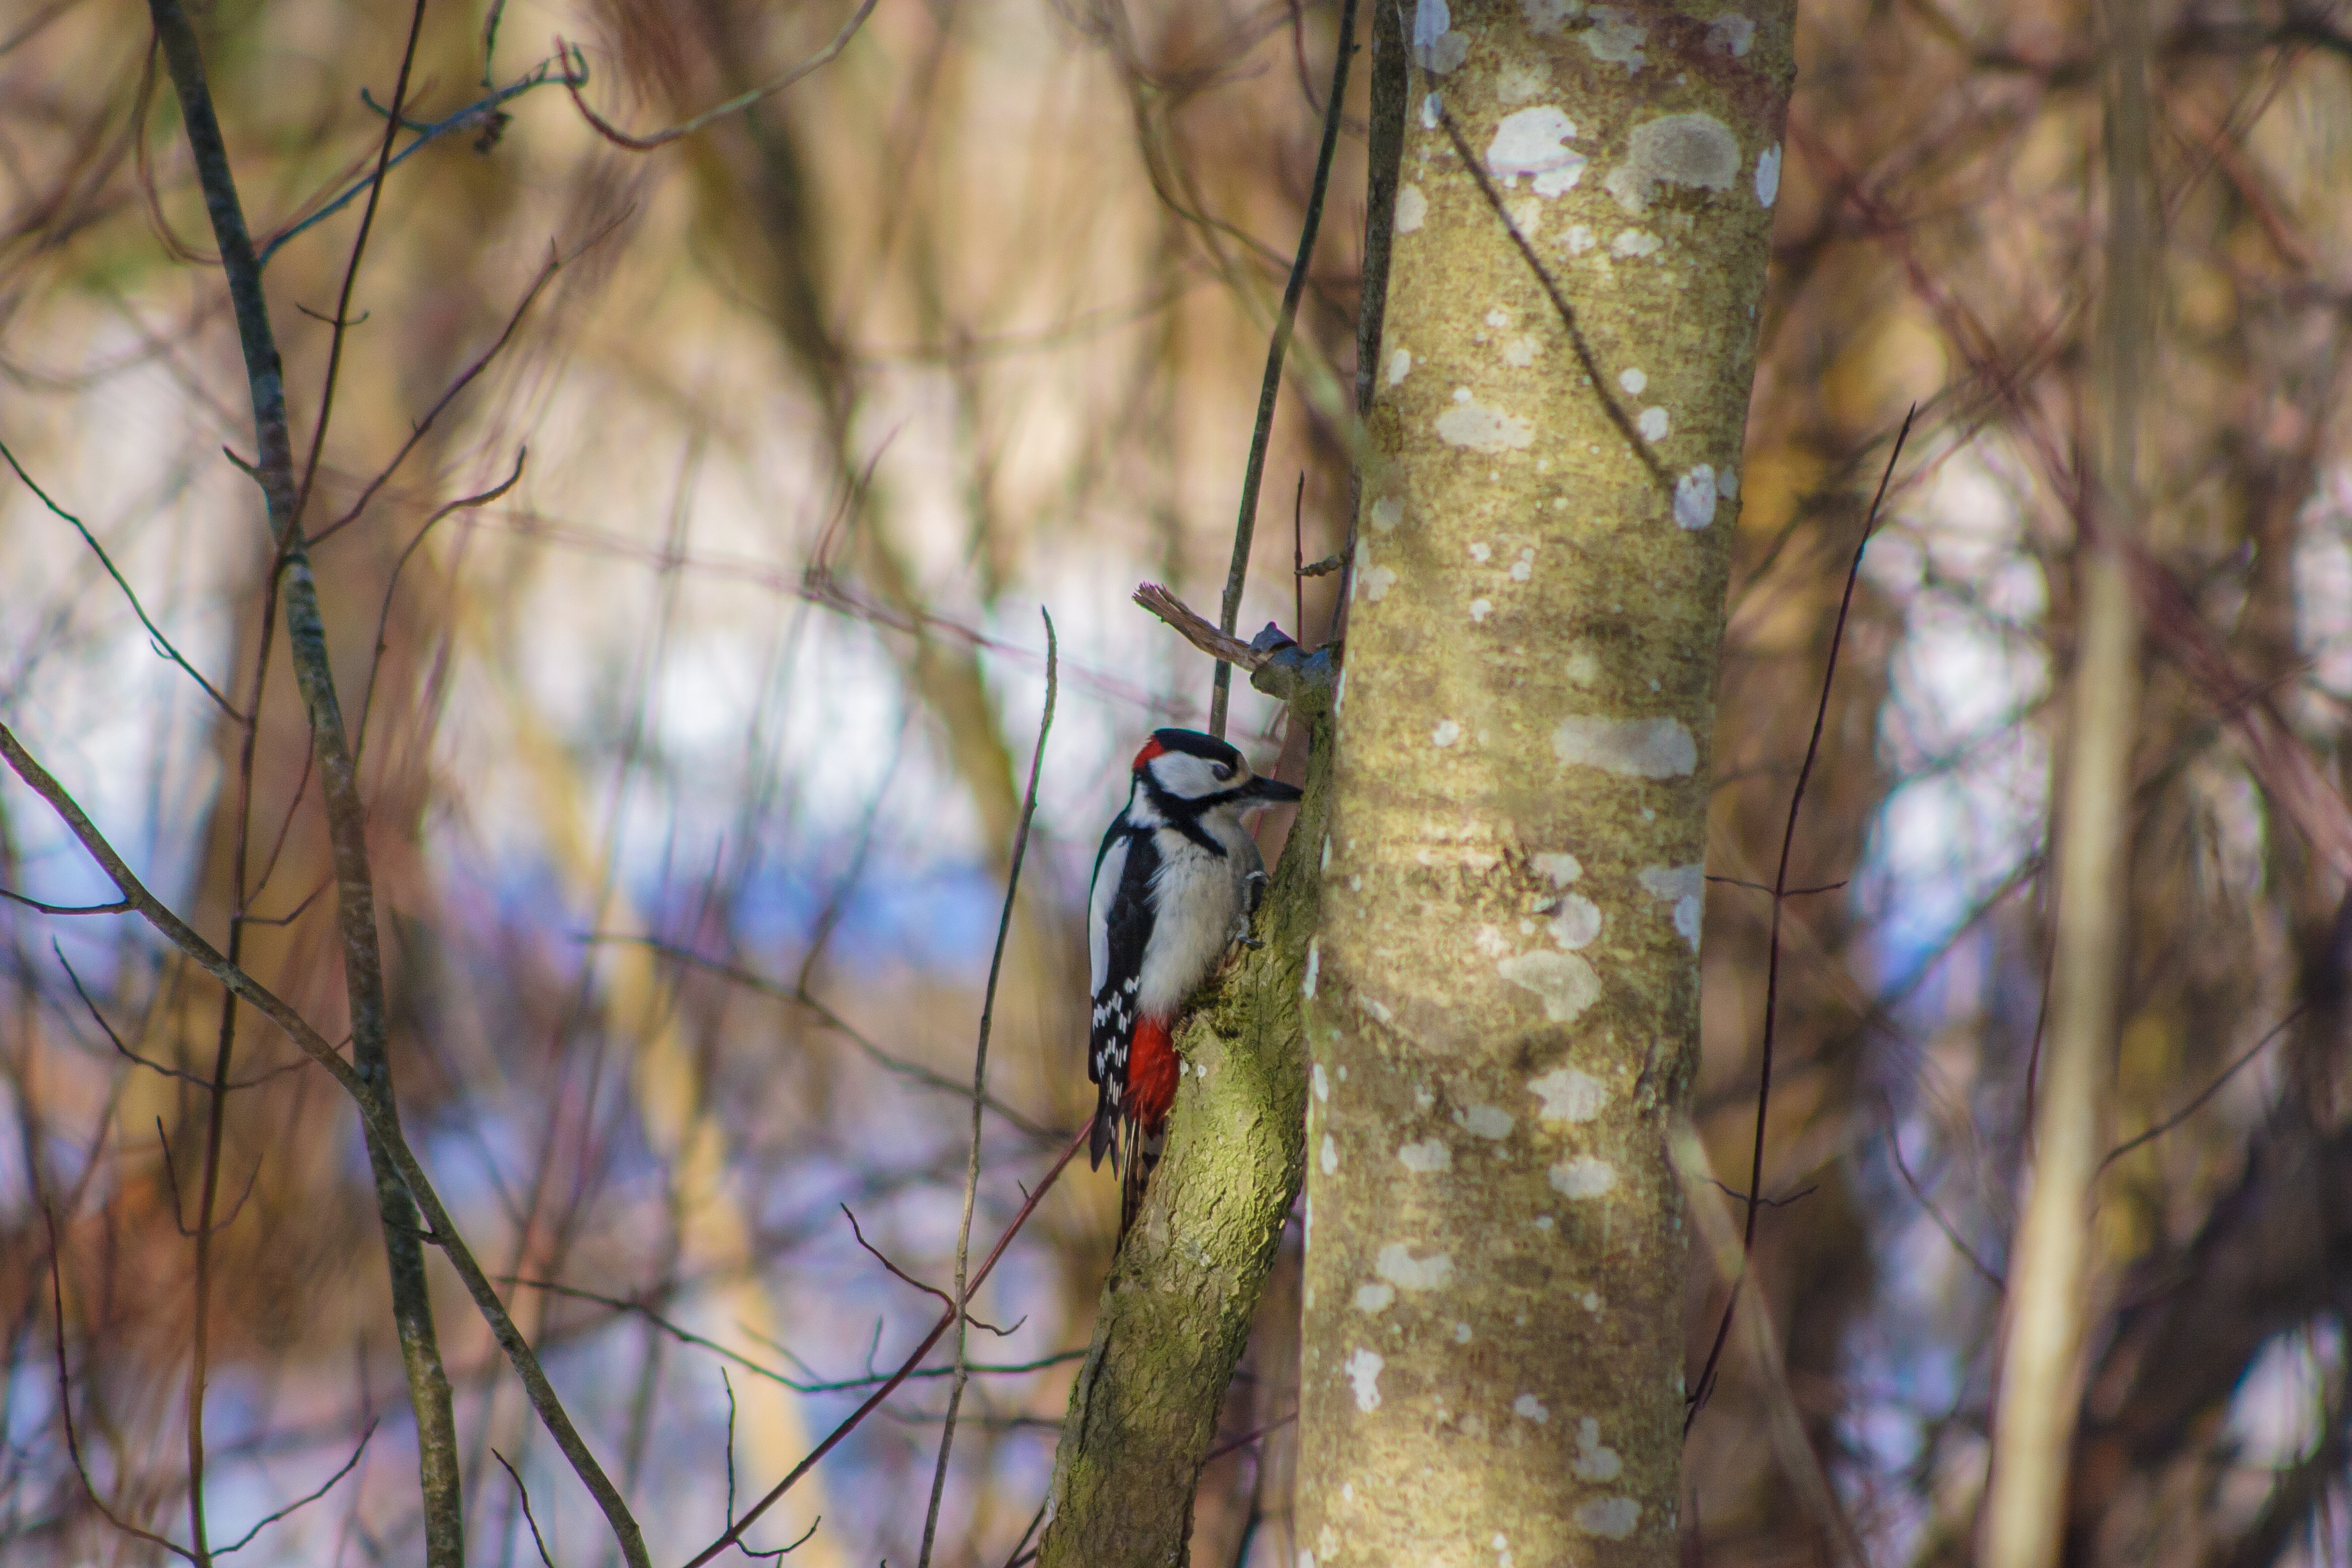
images, plant, beak, wood, twig, branch, trunk, tree, arthropod, insect, bird, forest, terrestrial plant, electric blue, piciformes, perching bird, woodland, temperate broadleaf and mixed forest, wildlife, invertebrate, Northern hardwood forest, pest, plant stem, macro photography, natural landscape, deciduous, jungle, autumn, birch family